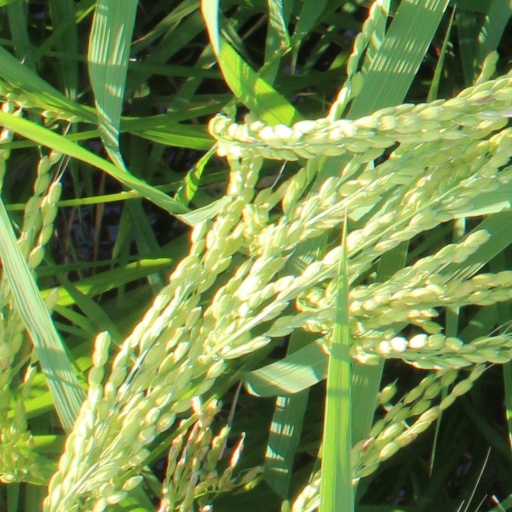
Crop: rice